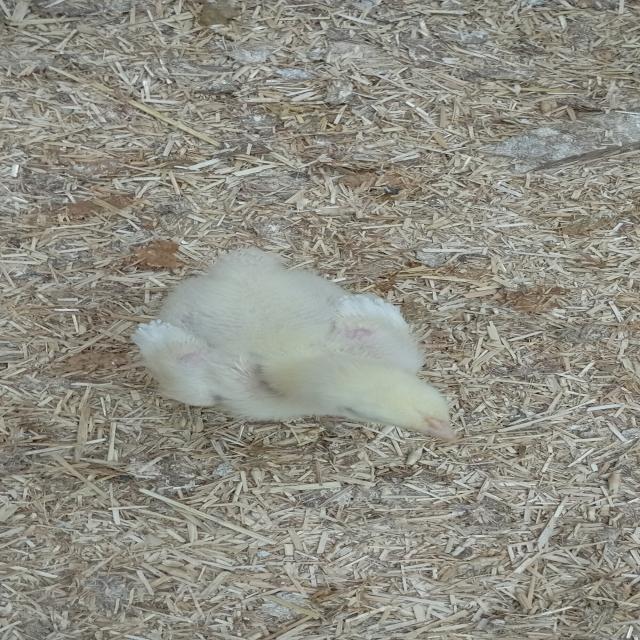
Weight: 386 g